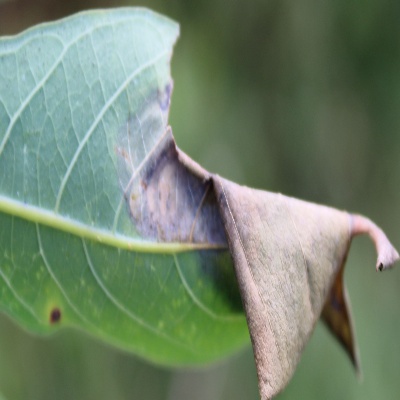
Crop: Cassava
Condition: bacterial blight